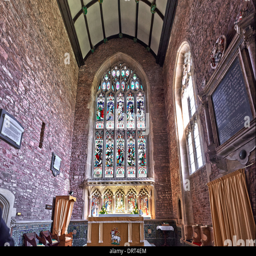
building has a tower , which dates from the 14th century